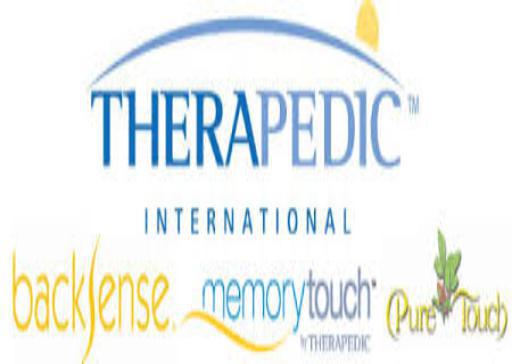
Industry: Necessities